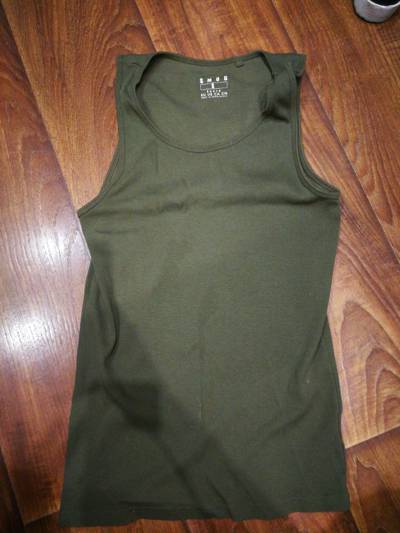
Waste category: clothes